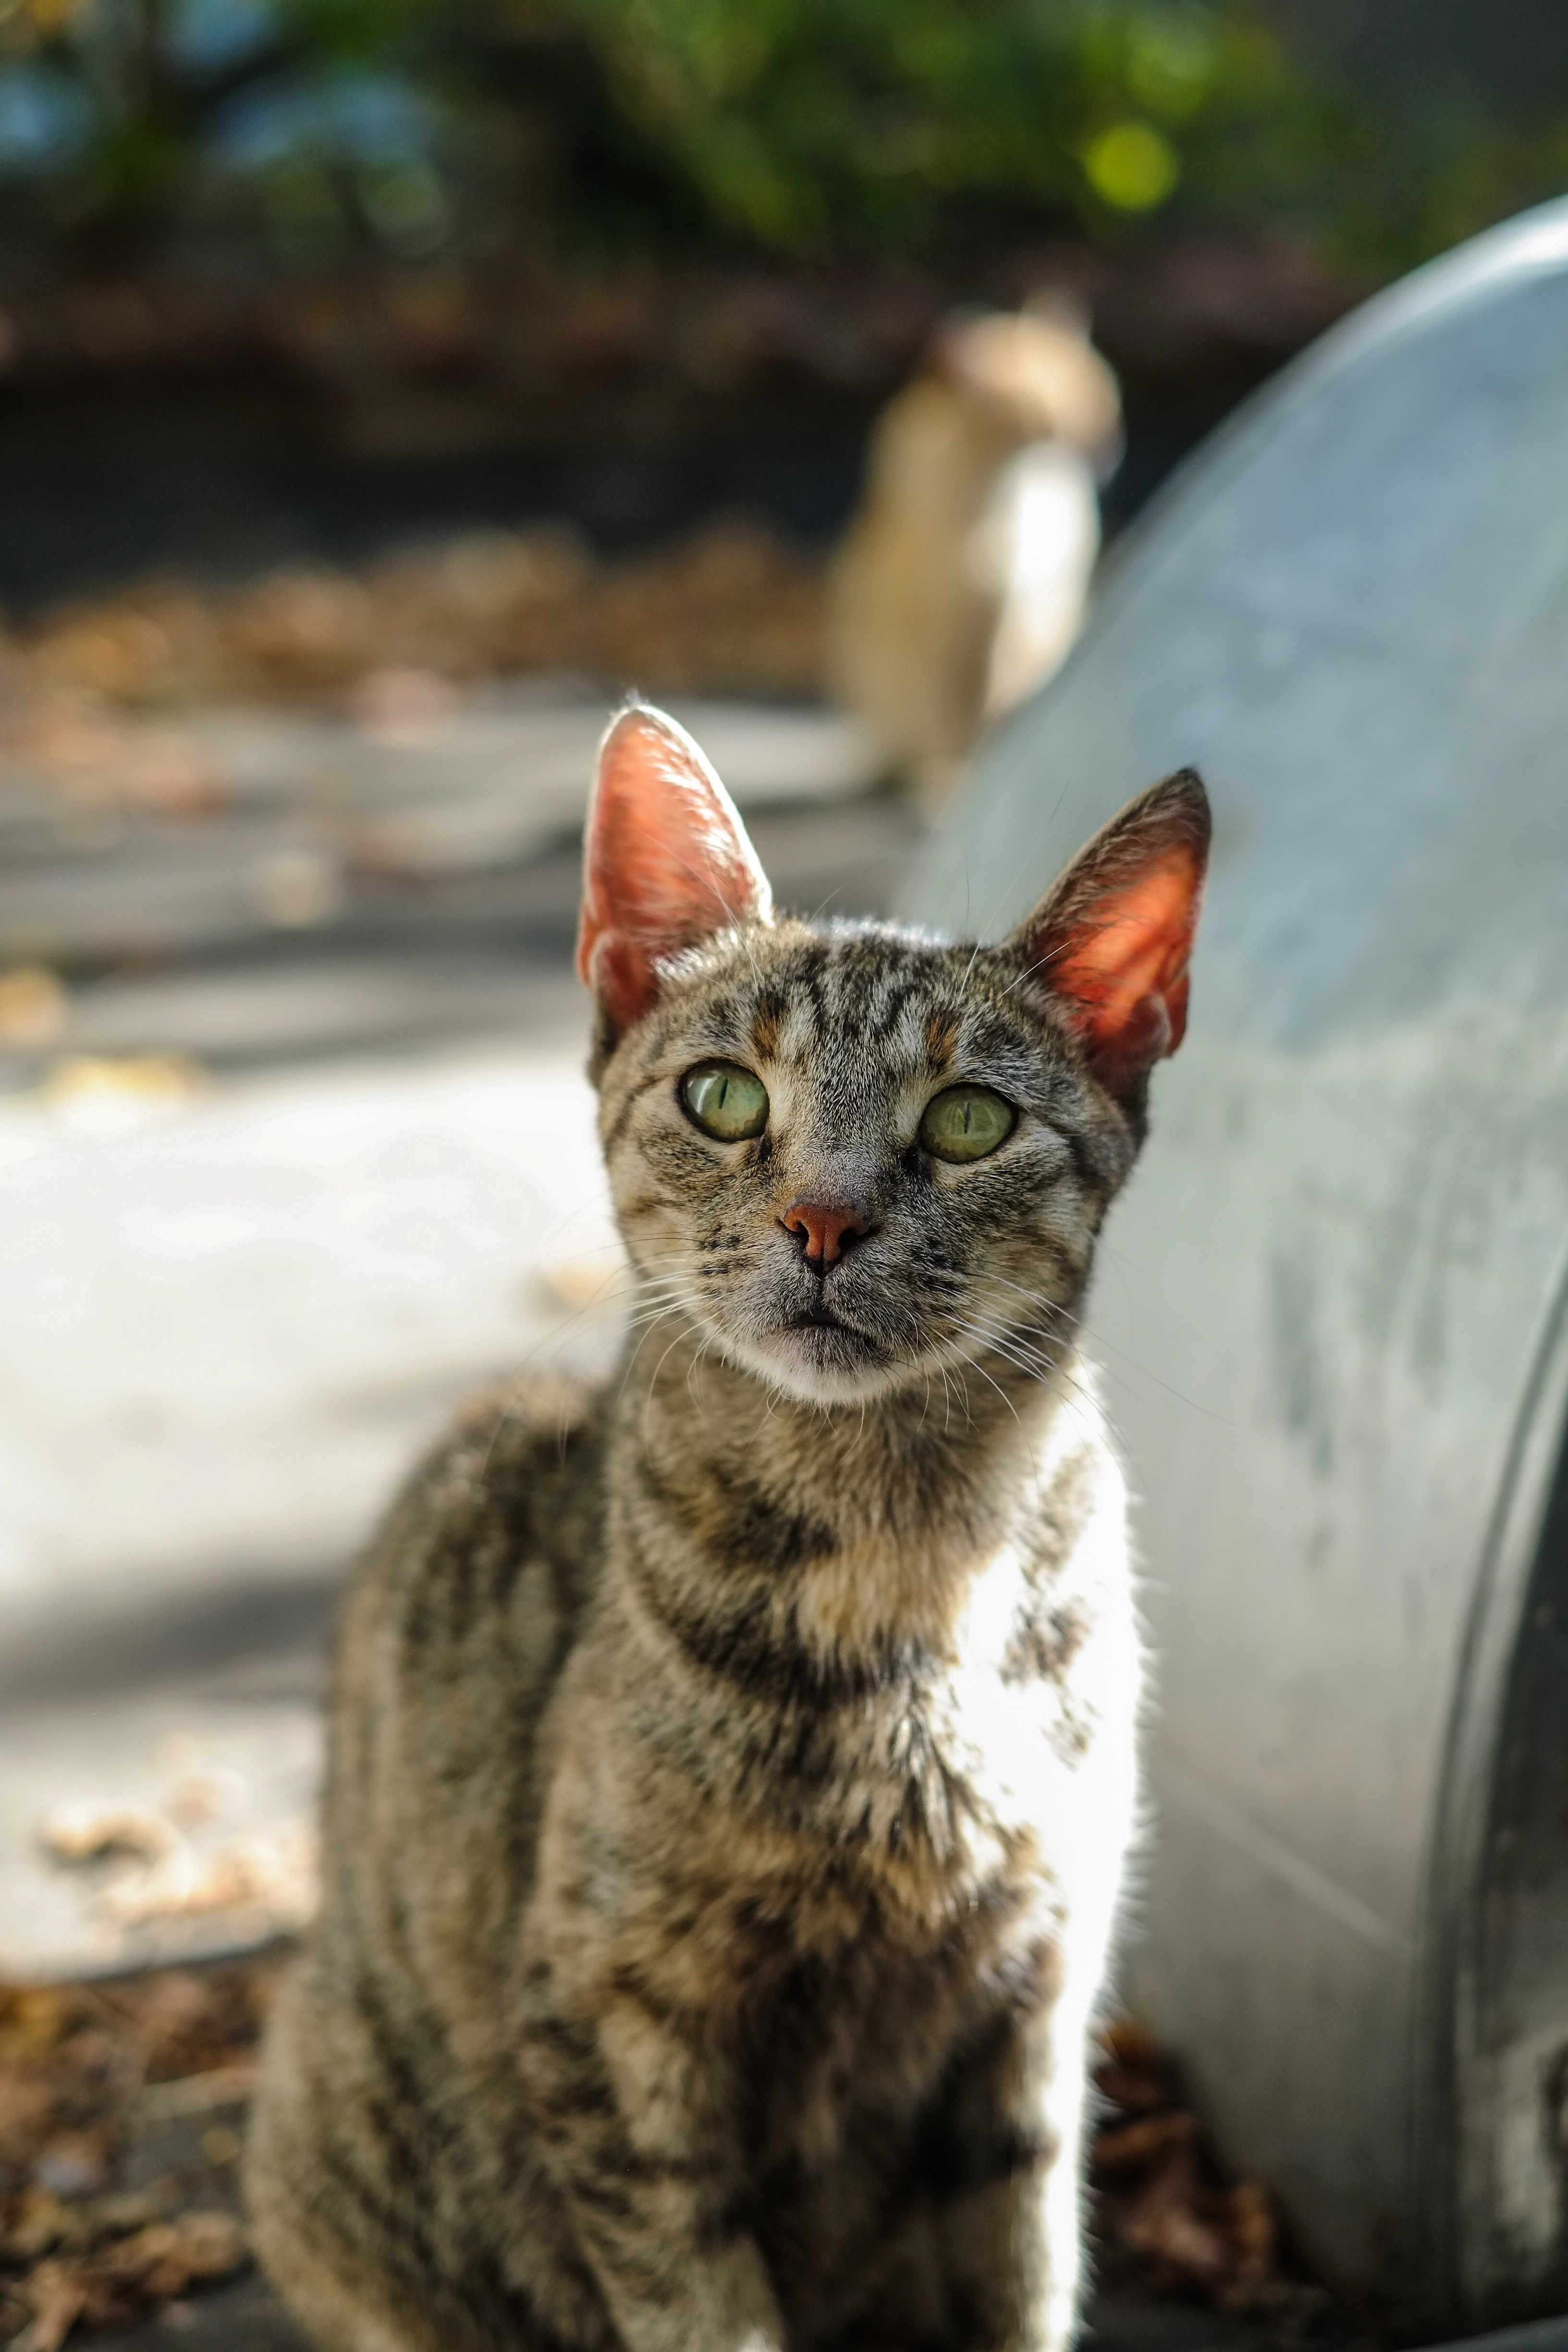
cat, mammal, fauna, whiskers, vertebrate, tabby cat, european shorthair, wild cat, small to medium sized cats, cat like mammal, domestic short haired cat